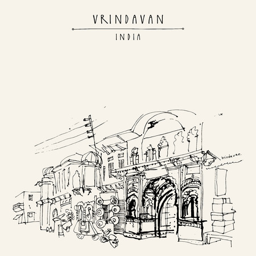
a street in the holy city .